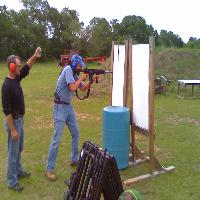
Weather: cloudy or overcast